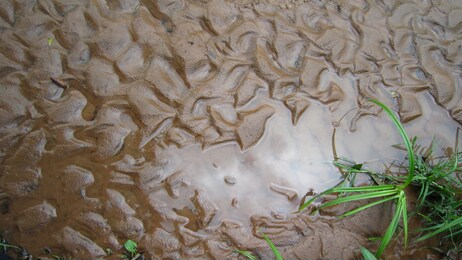
Soil type: Alluvial soil